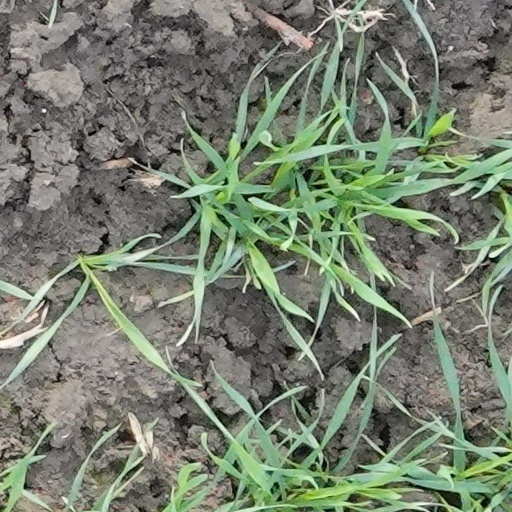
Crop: wheat